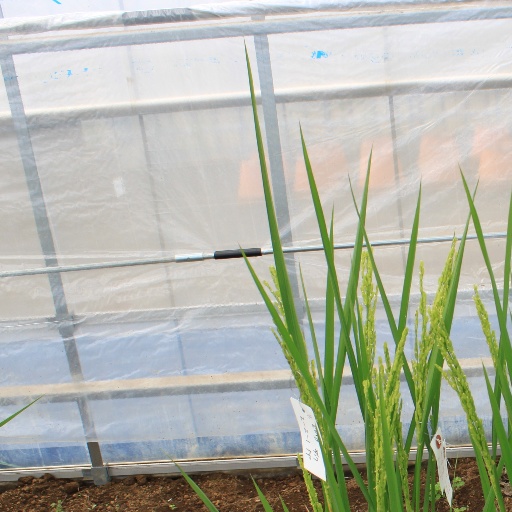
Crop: rice